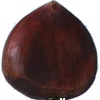
Label: Chestnut 1